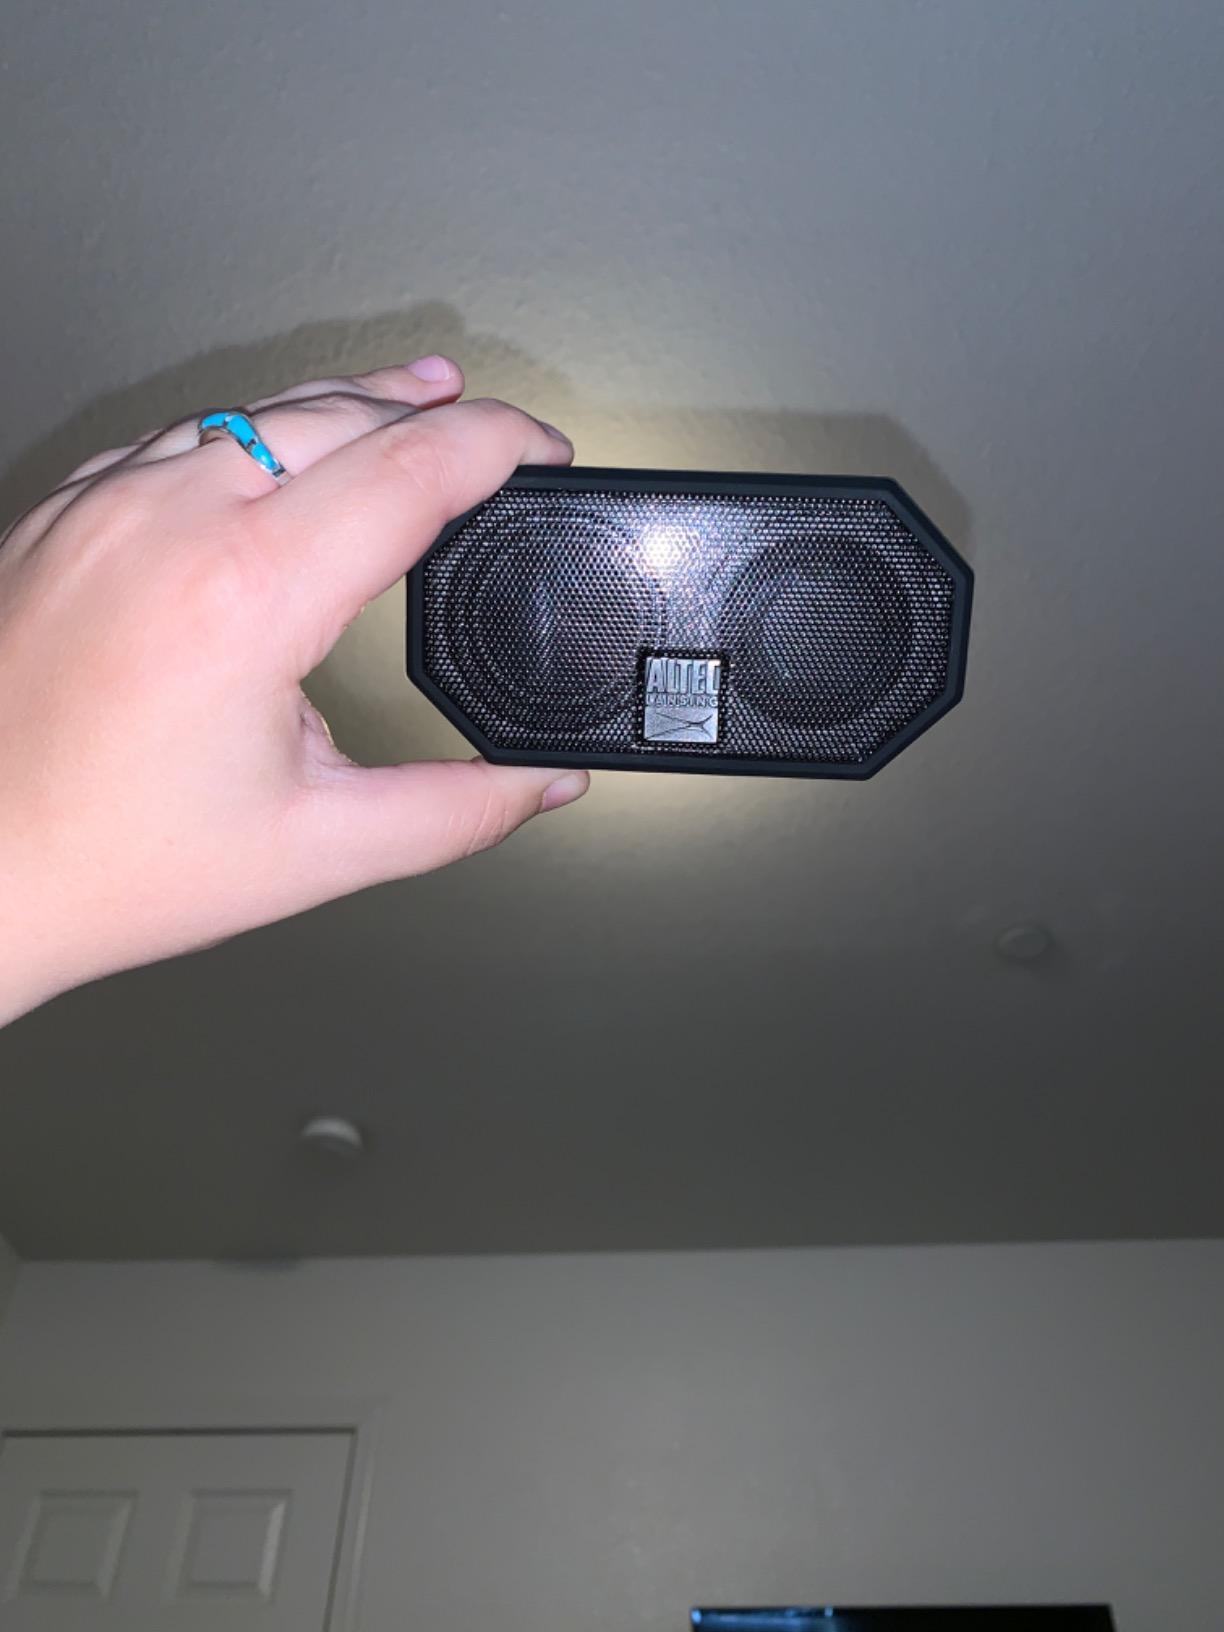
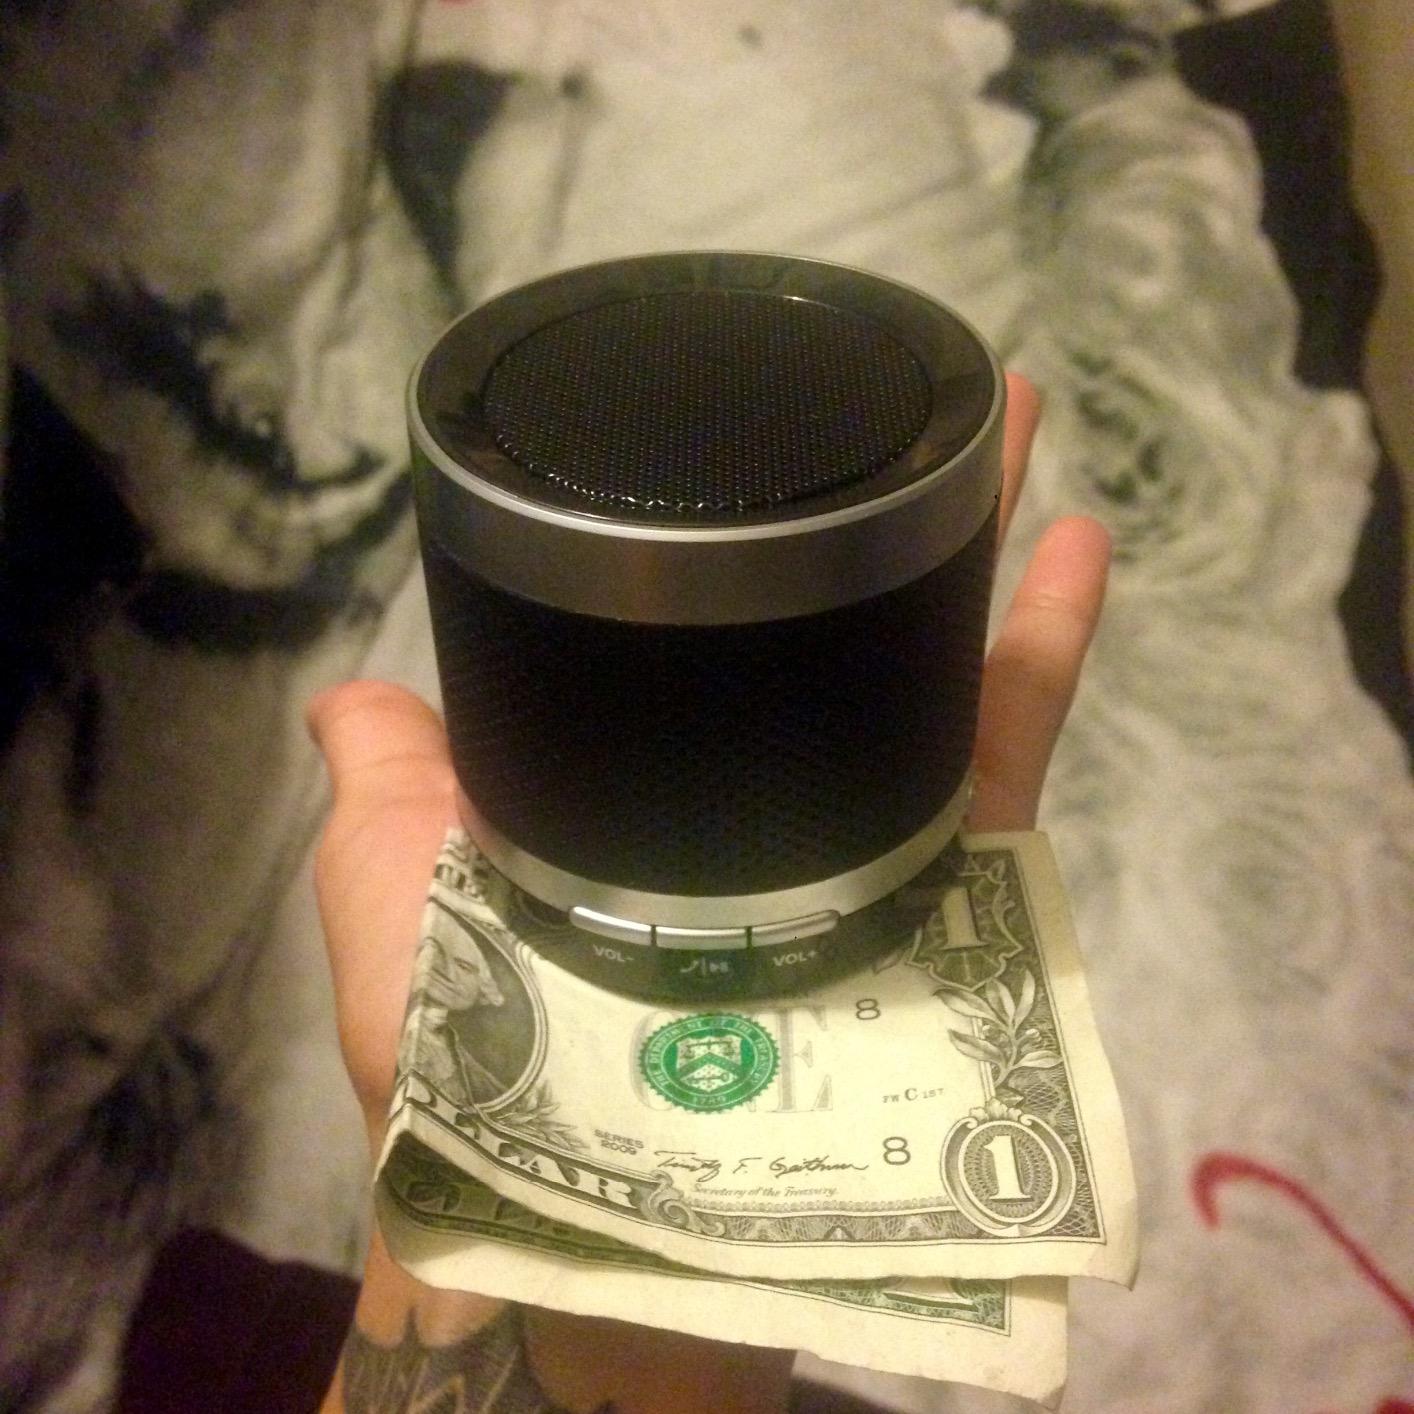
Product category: speaker
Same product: no